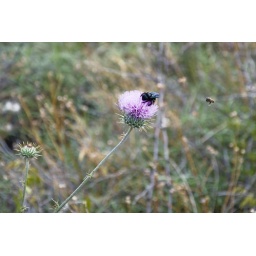
This black insect might be a bee or a fly. A smaller bee comes flying in from the right.